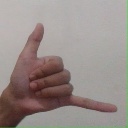
अक्षर: द